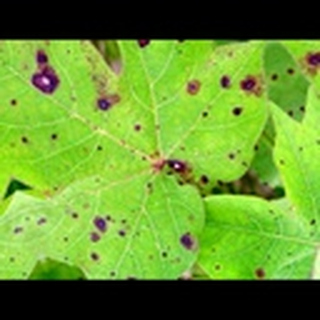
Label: cotton_target_spot